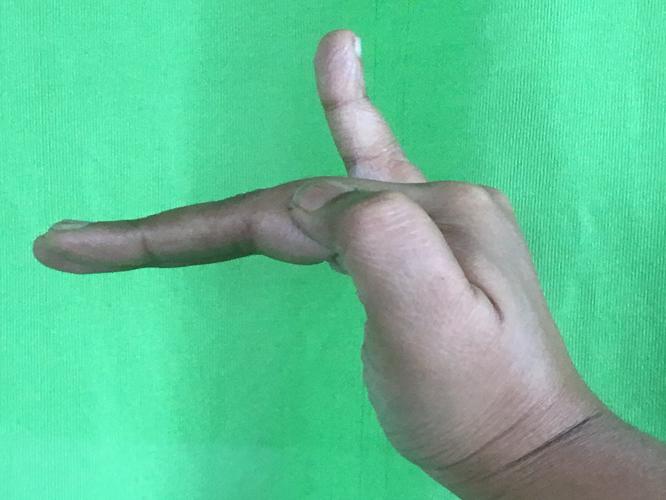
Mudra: Hamsapaksha
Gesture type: double_hand